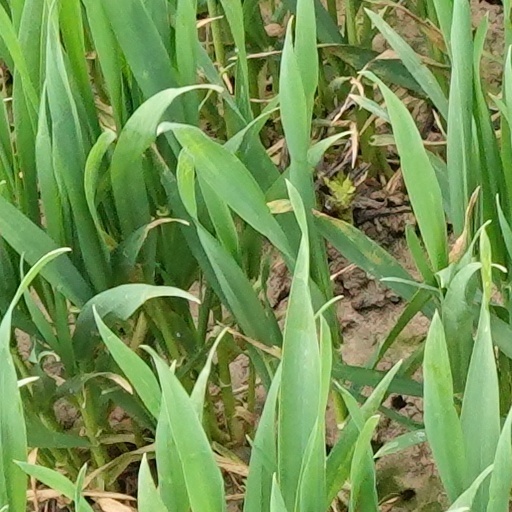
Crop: wheat